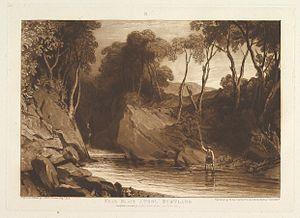
Liber Studiorum est une collection d'estampes de Joseph Mallord William Turner et Charles Turner. Elle est composée de 72 estampes réalisées entre 1807 et 1819. J. M. W. Turner recherche une classification de la peinture de paysage qui influencera de nombreux artistes de paysages.